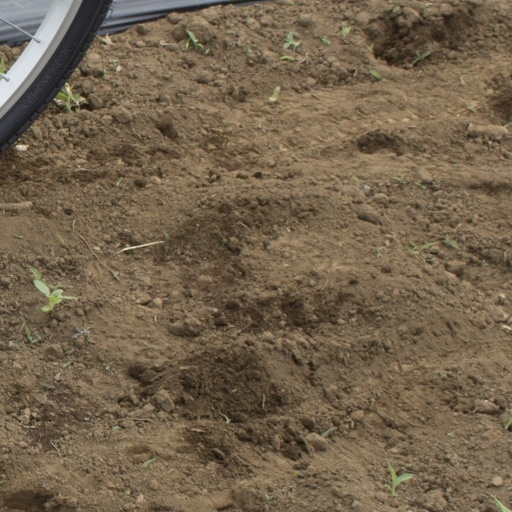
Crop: Jerusalem artichoke